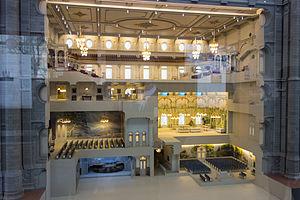
Le temple de Salt Lake est le bâtiment central de Temple Square à Salt Lake City, dans l'Utah. Il est le plus grand et le plus connu des temples de l’Église de Jésus-Christ des saints des derniers jours. Il est le sixième temple construit par l'église et le quatrième temple en fonction construit depuis l’exode des pionniers mormons de Nauvoo vers la vallée du Grand Lac Salé.